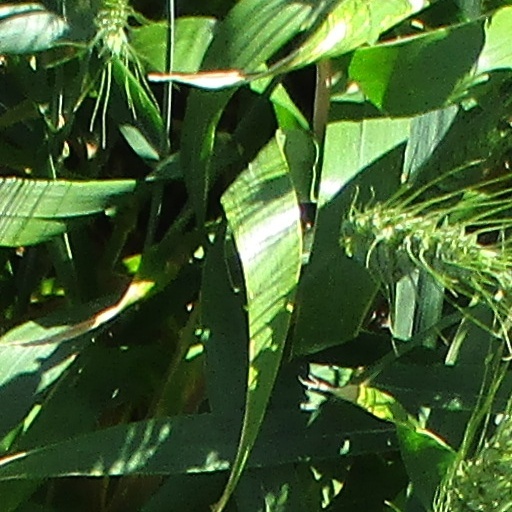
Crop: wheat